United Nations High Commissioner for Refugees

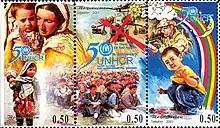
UNHCR 50th anniversary. Stamp of Tajikistan, 2001.

UNHCR was established on 14 December 1950 and succeeded the earlier United Nations Relief and Rehabilitation Administration. The agency is mandated to lead and co-ordinate international action to protect refugees (other than Palestinian refugees, who are assisted by UNRWA) and resolve refugee problems worldwide. Its primary purpose is to safeguard the rights and well-being of refugees. It strives to ensure that everyone can exercise the right to seek asylum and find safe refuge in another state, with the option to return home voluntarily, integrate locally or to resettle in a third country.